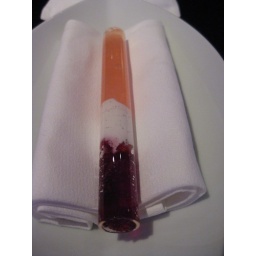
long pepper, hibiscus, creme fraiche in a glass straw. The pink stuff was bubble yum bubble gum infused tapioca.